David Morier

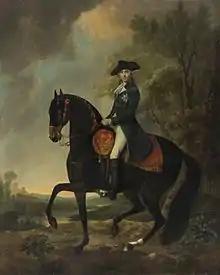
Considered one of the most expensive paintings by David Morier ever sold at auction: The equestrian portrait of Prince Henry, Duke of Cumberland and Strathearn, wearing the Order of the Garter.

When it came to portraits of kings and nobles, David Morier specialised in equestrian portraits. Morier painted equestrian portraits of some of the most famous aristocratic figures of his time, including King George II, King George III, Frederick, Prince of Wales, Prince William, Duke of Cumberland, Prince Henry, Duke of Cumberland and Strathearn, King Frederick II of Prussia, King Frederick V of Denmark, John Manners, Marquess of Granby, William Kerr, 4th Marquess of Lothian, John Ligonier, 1st Earl Ligonier, Henry Herbert, 10th Earl of Pembroke and Maurice de Saxe.